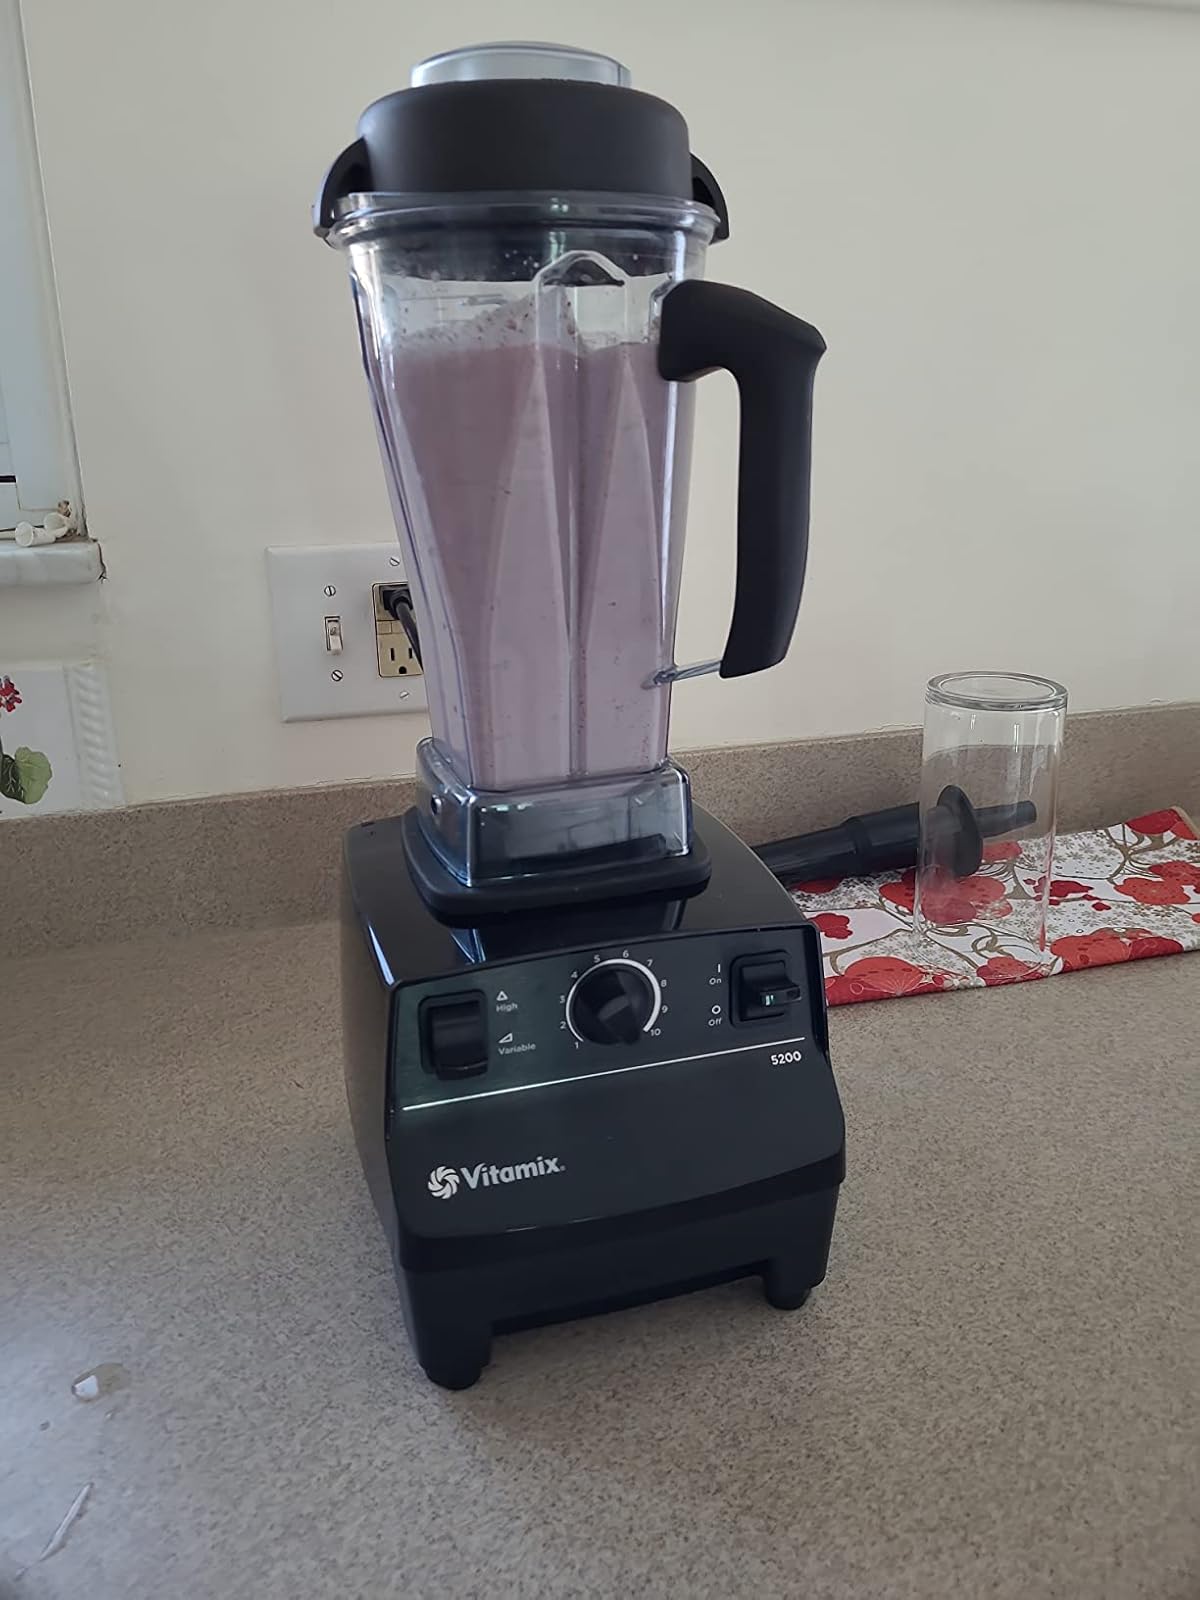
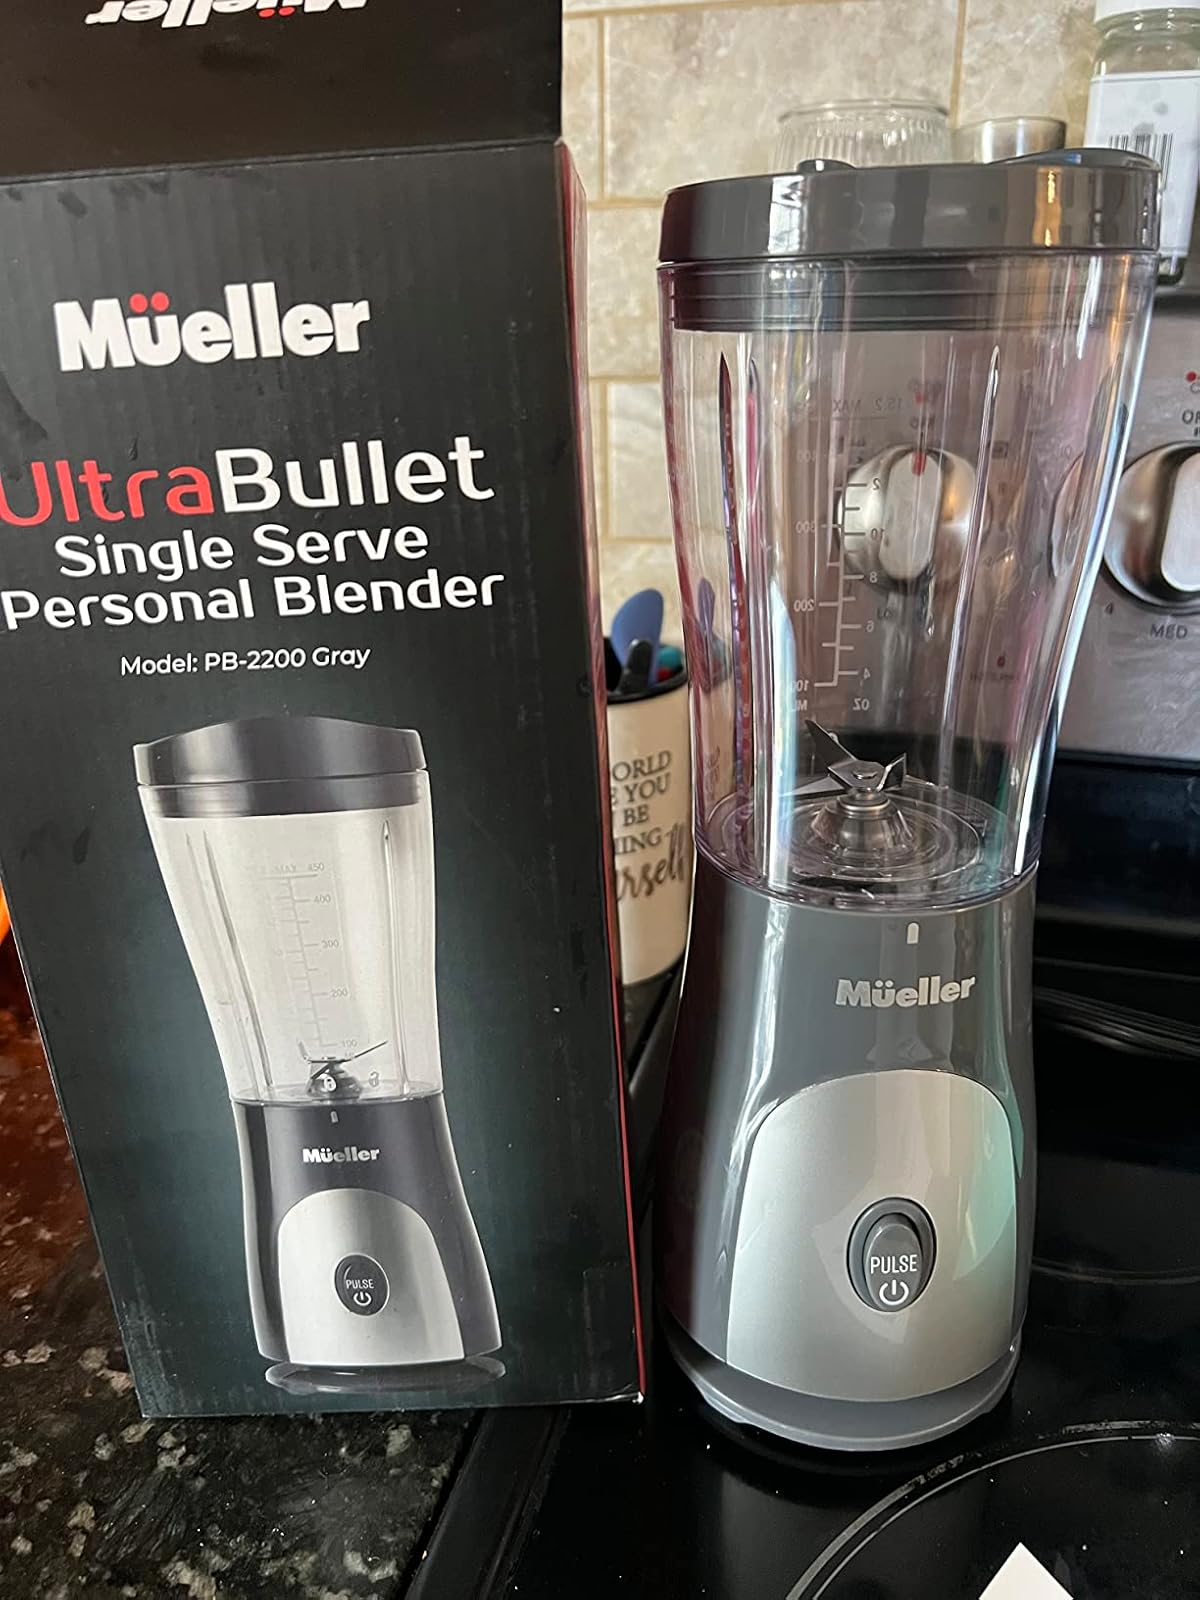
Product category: items_blender
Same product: no